Interface (computing)

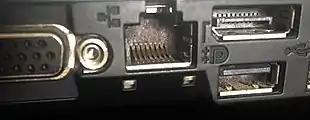
Hardware interfaces of a laptop computer: Ethernet network socket (center), to the left a part of the VGA port, to the right (upper) a display port socket, to the right (lower) a USB-A socket.

Hardware interfaces exist in many components, such as the various buses, storage devices, other I/O devices, etc. A hardware interface is described by the mechanical, electrical, and logical signals at the interface and the protocol for sequencing them (sometimes called signaling). A standard interface, such as SCSI, decouples the design and introduction of computing hardware, such as I/O devices, from the design and introduction of other components of a computing system, thereby allowing users and manufacturers great flexibility in the implementation of computing systems. Hardware interfaces can be parallel with several electrical connections carrying parts of the data simultaneously or serial where data are sent one bit at a time.